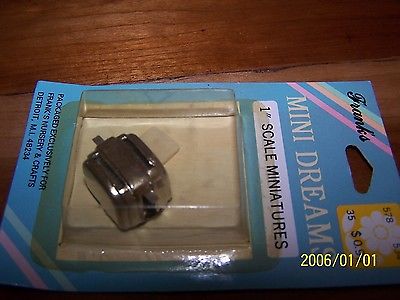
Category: toaster